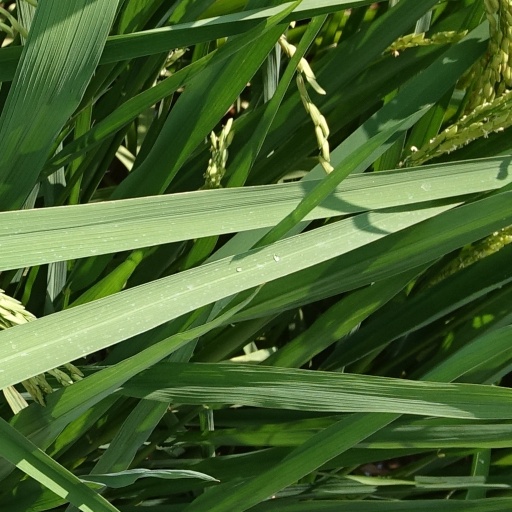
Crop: rice